Widdowson Group

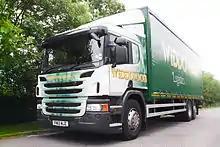
2013 Widdowson Group Liveried Scania P320 Lorry

Widdowson Group was a family owned and operated company in the British logistics industry. They offered various services based around the Logistics industry and Road Transportation services.